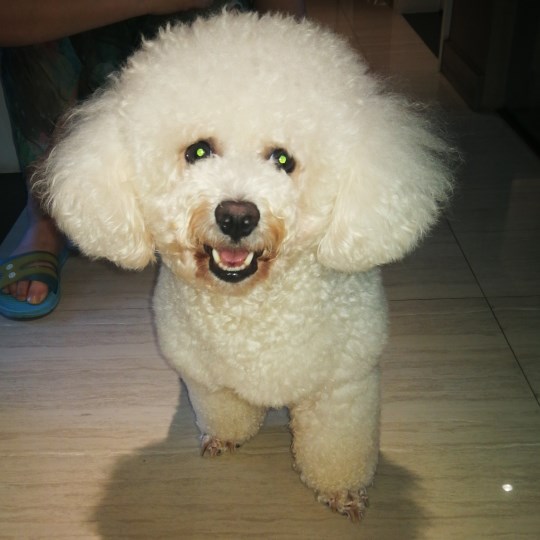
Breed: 3083-n000117-Bichon_Frise